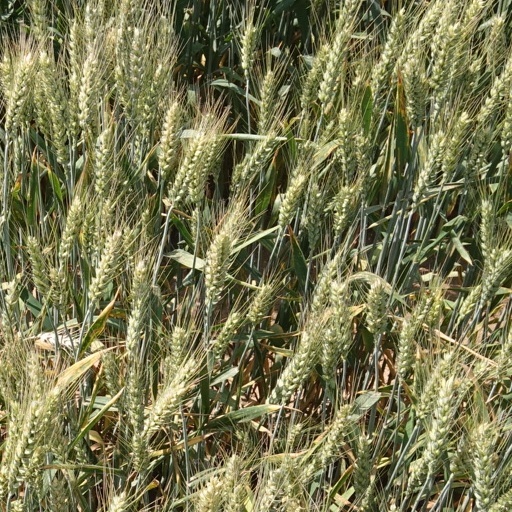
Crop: wheat